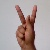
The image shows a hand gesture representing the letter 'K' in Indian Sign Language.